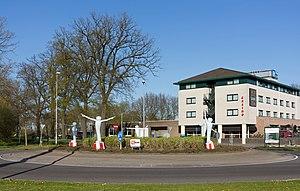
Berkel-Enschot est un village situé dans la commune néerlandaise de Tilburg, dans la province du Brabant-Septentrional. Le 1ᵉʳ janvier 2006, le village comptait environ 12 500 habitants.